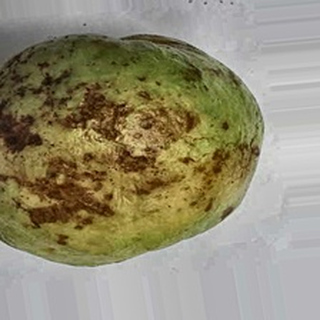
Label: guava_anthracnose